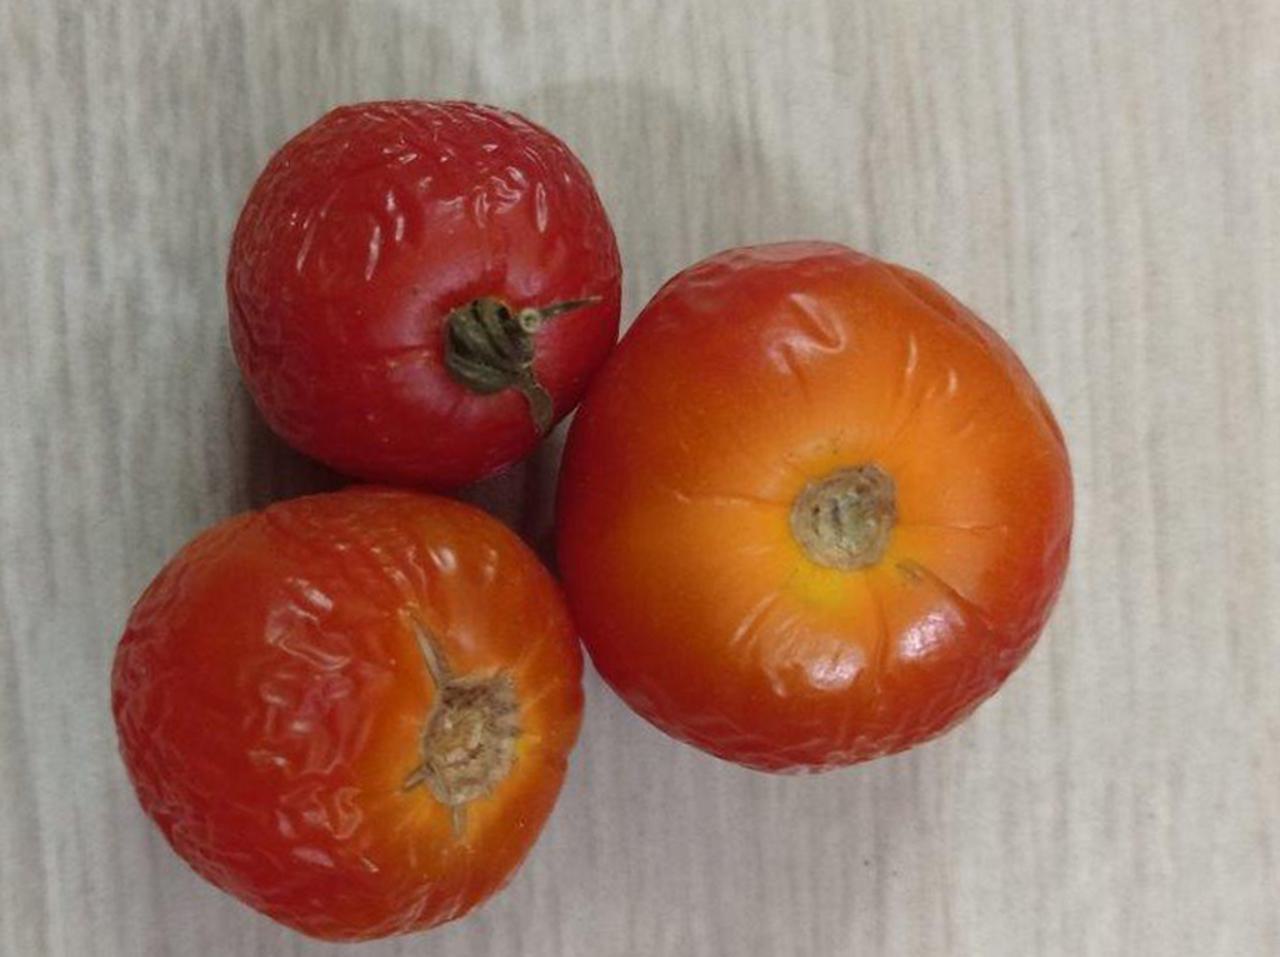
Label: Rotten